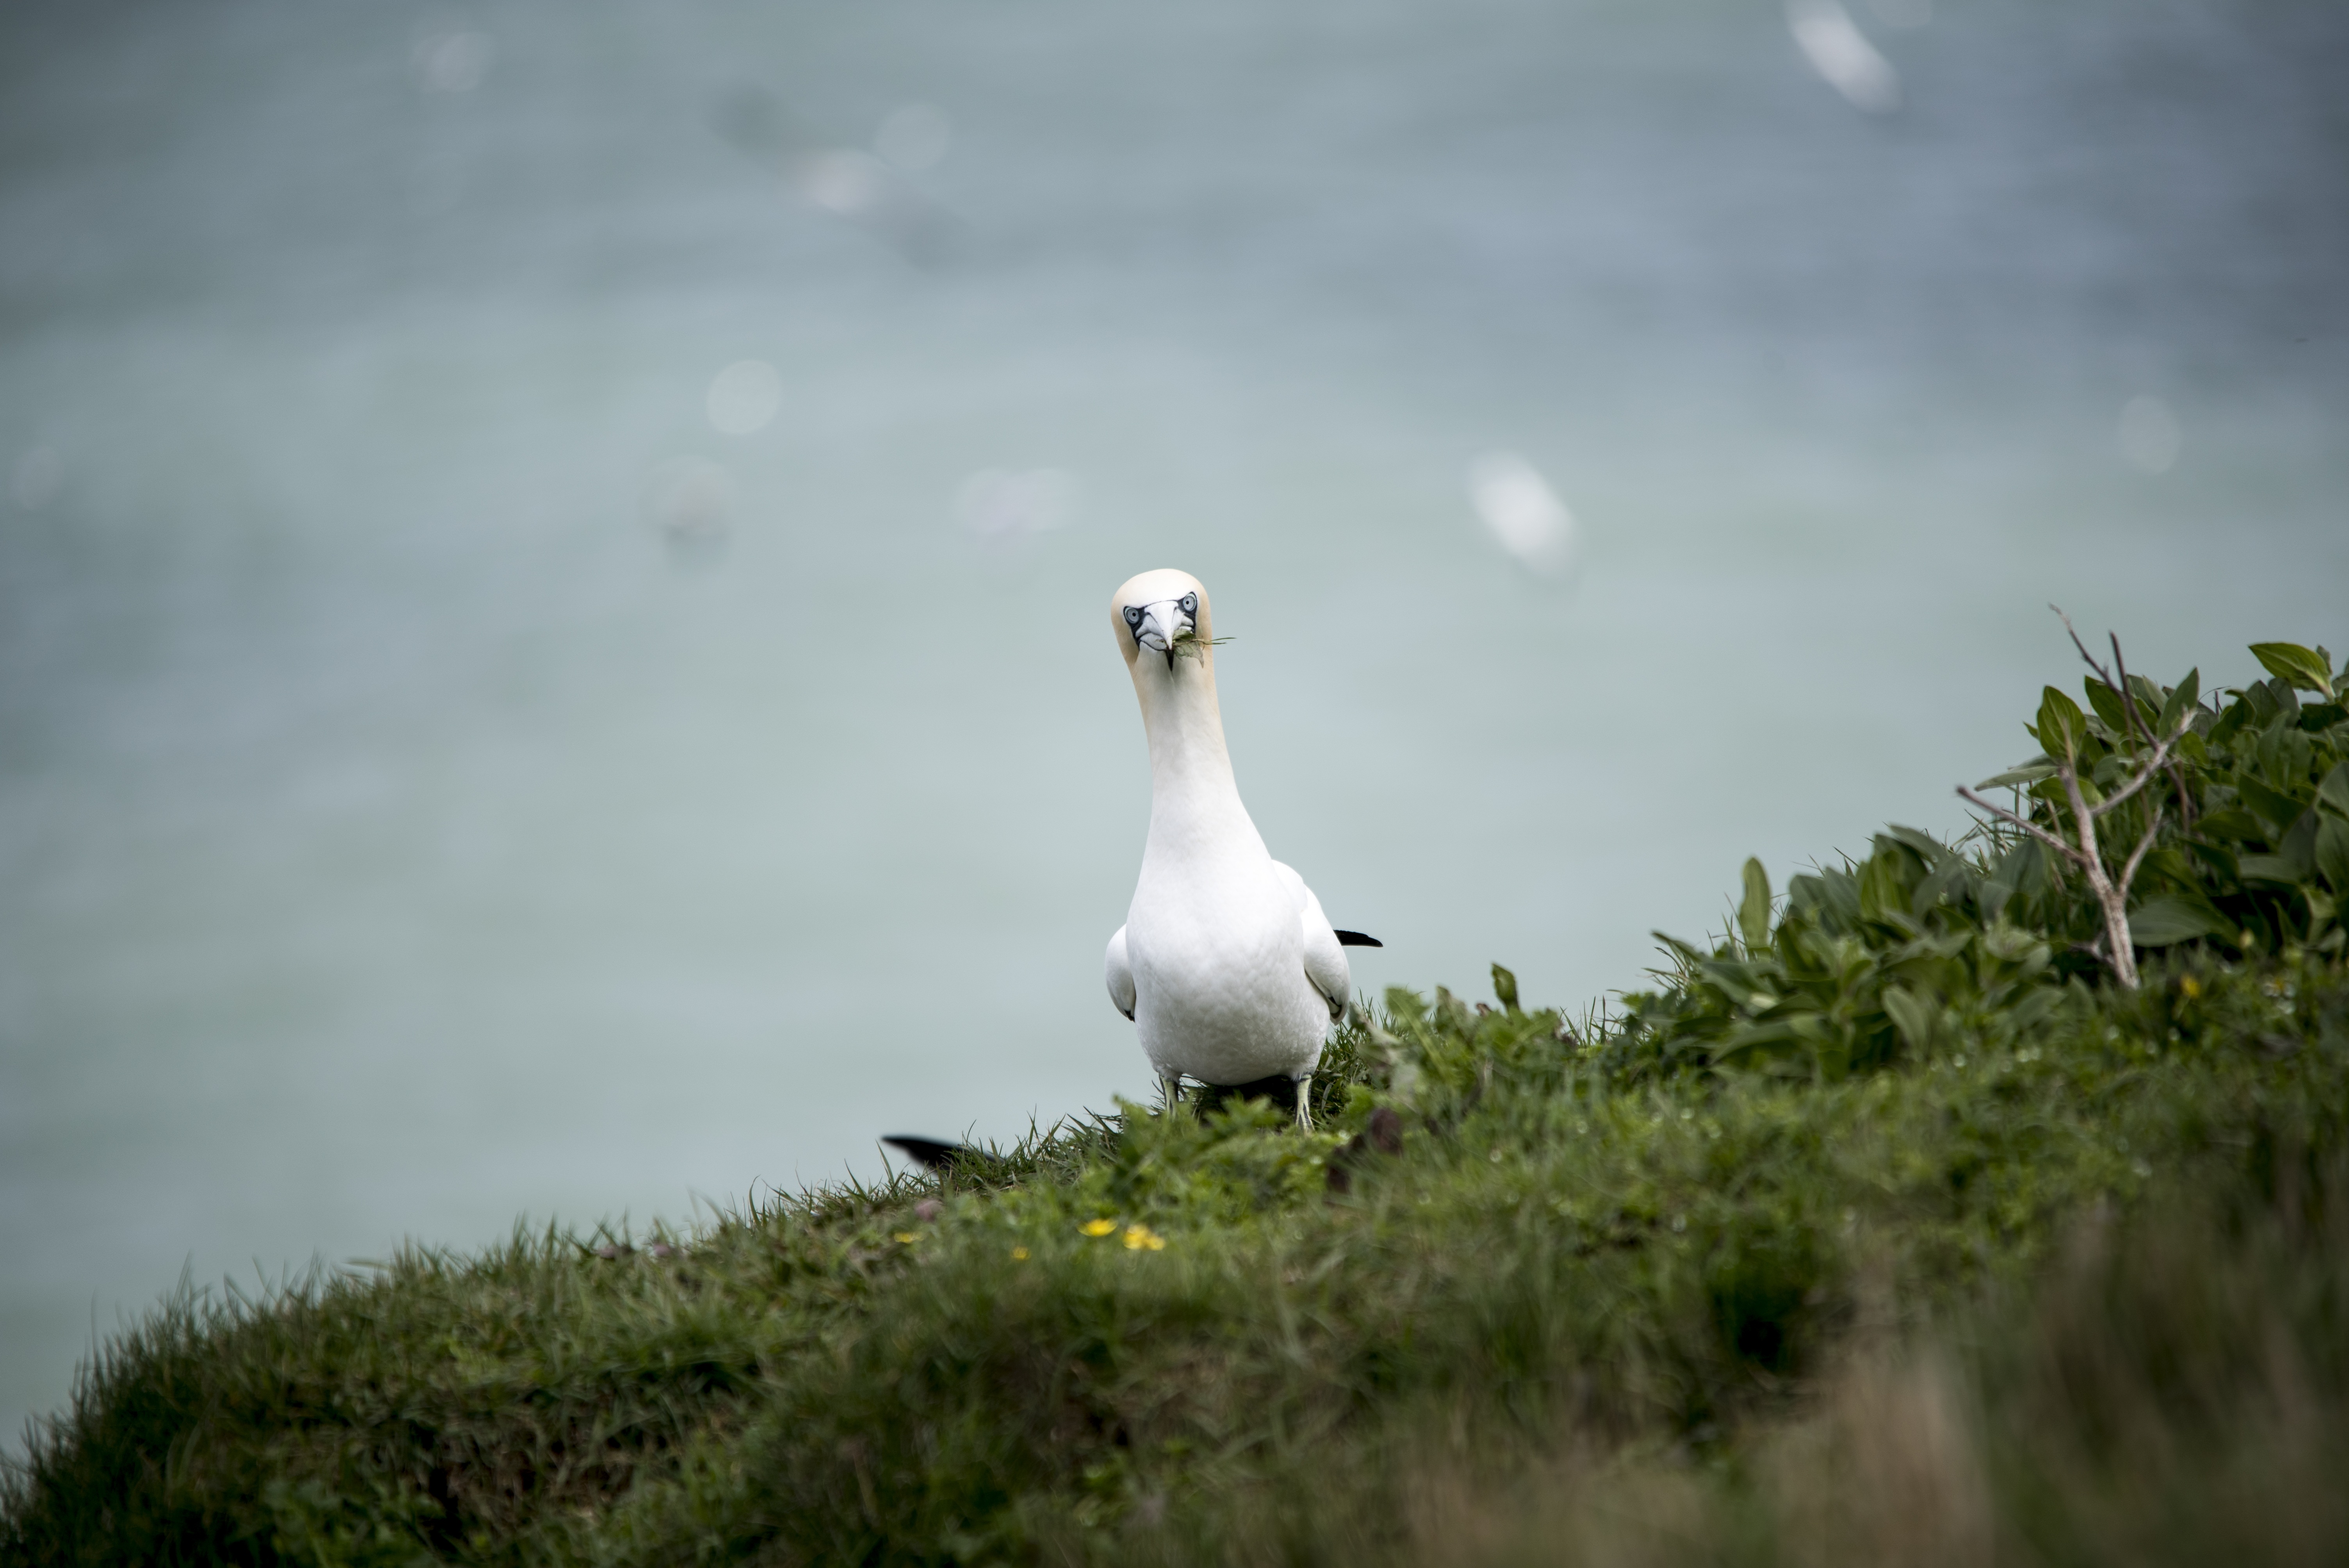
nature, bird, coastal, seabird, wildlife, gull, beak, fauna, vertebrate, albatross, gannet, charadriiformes